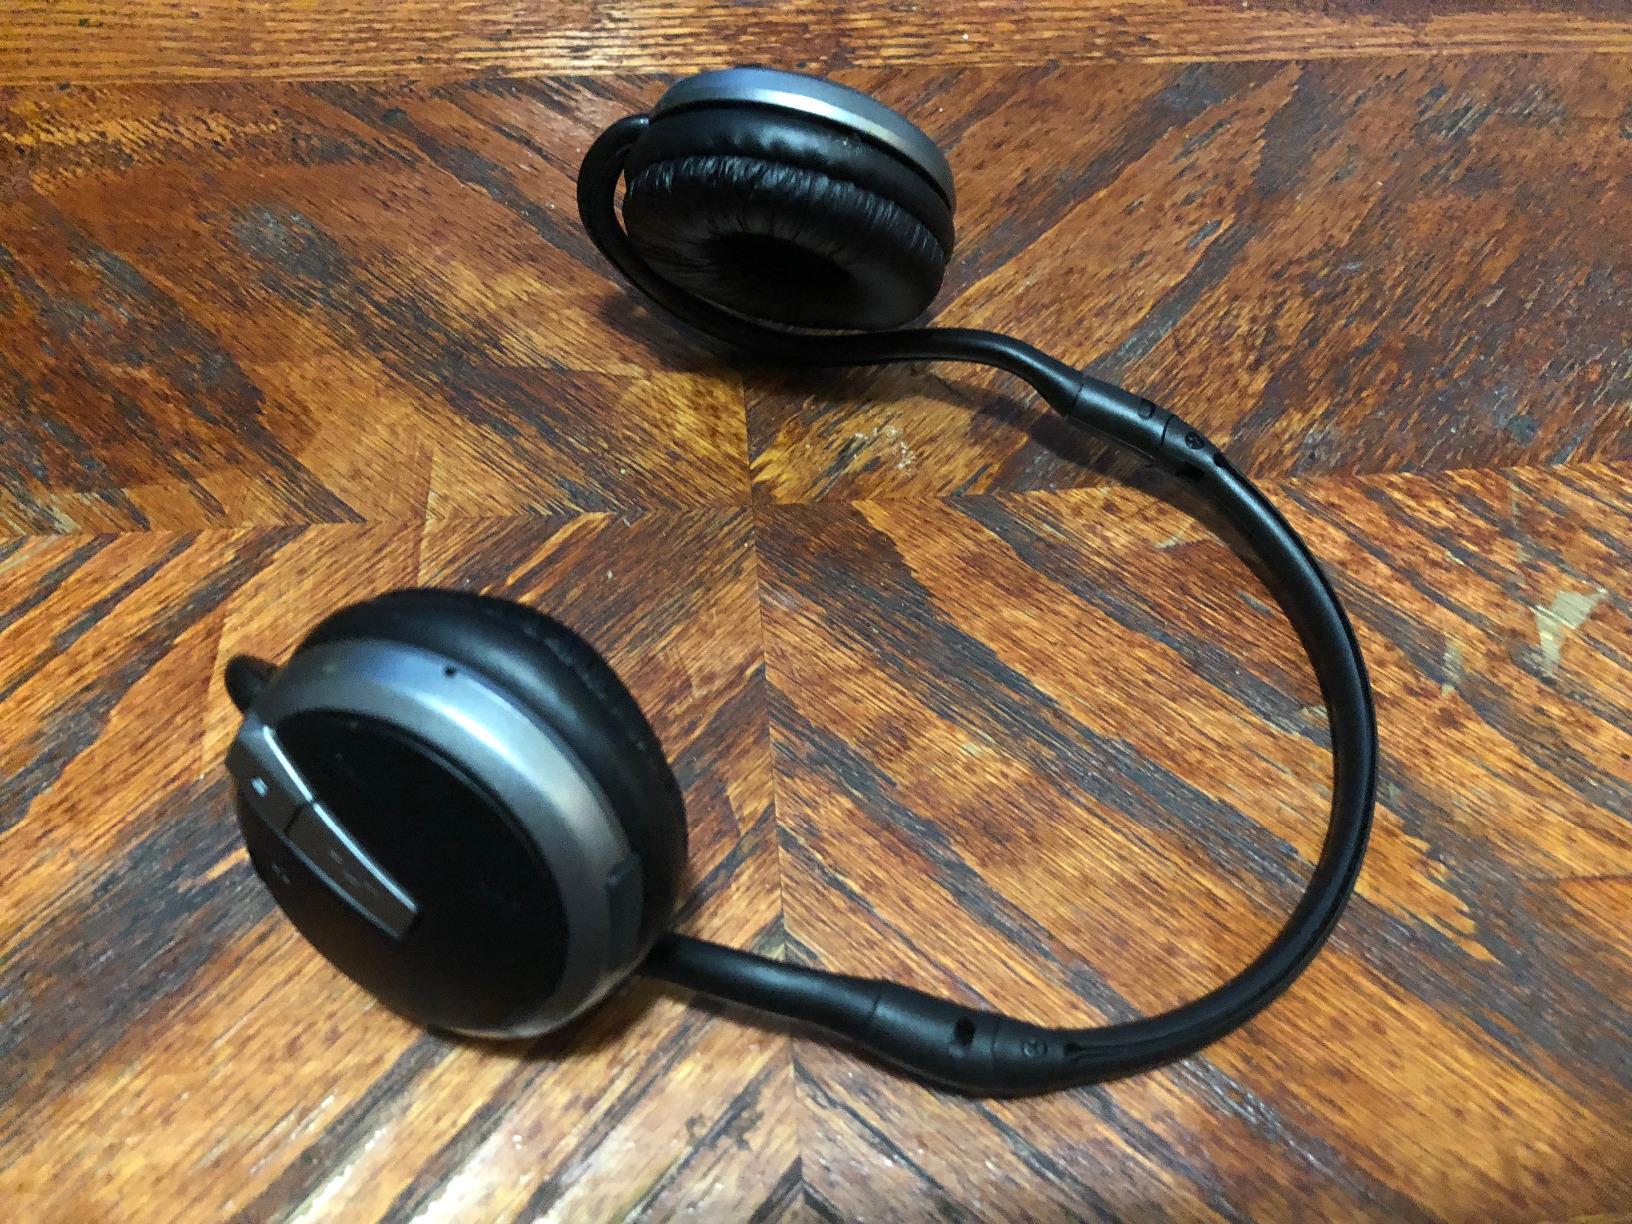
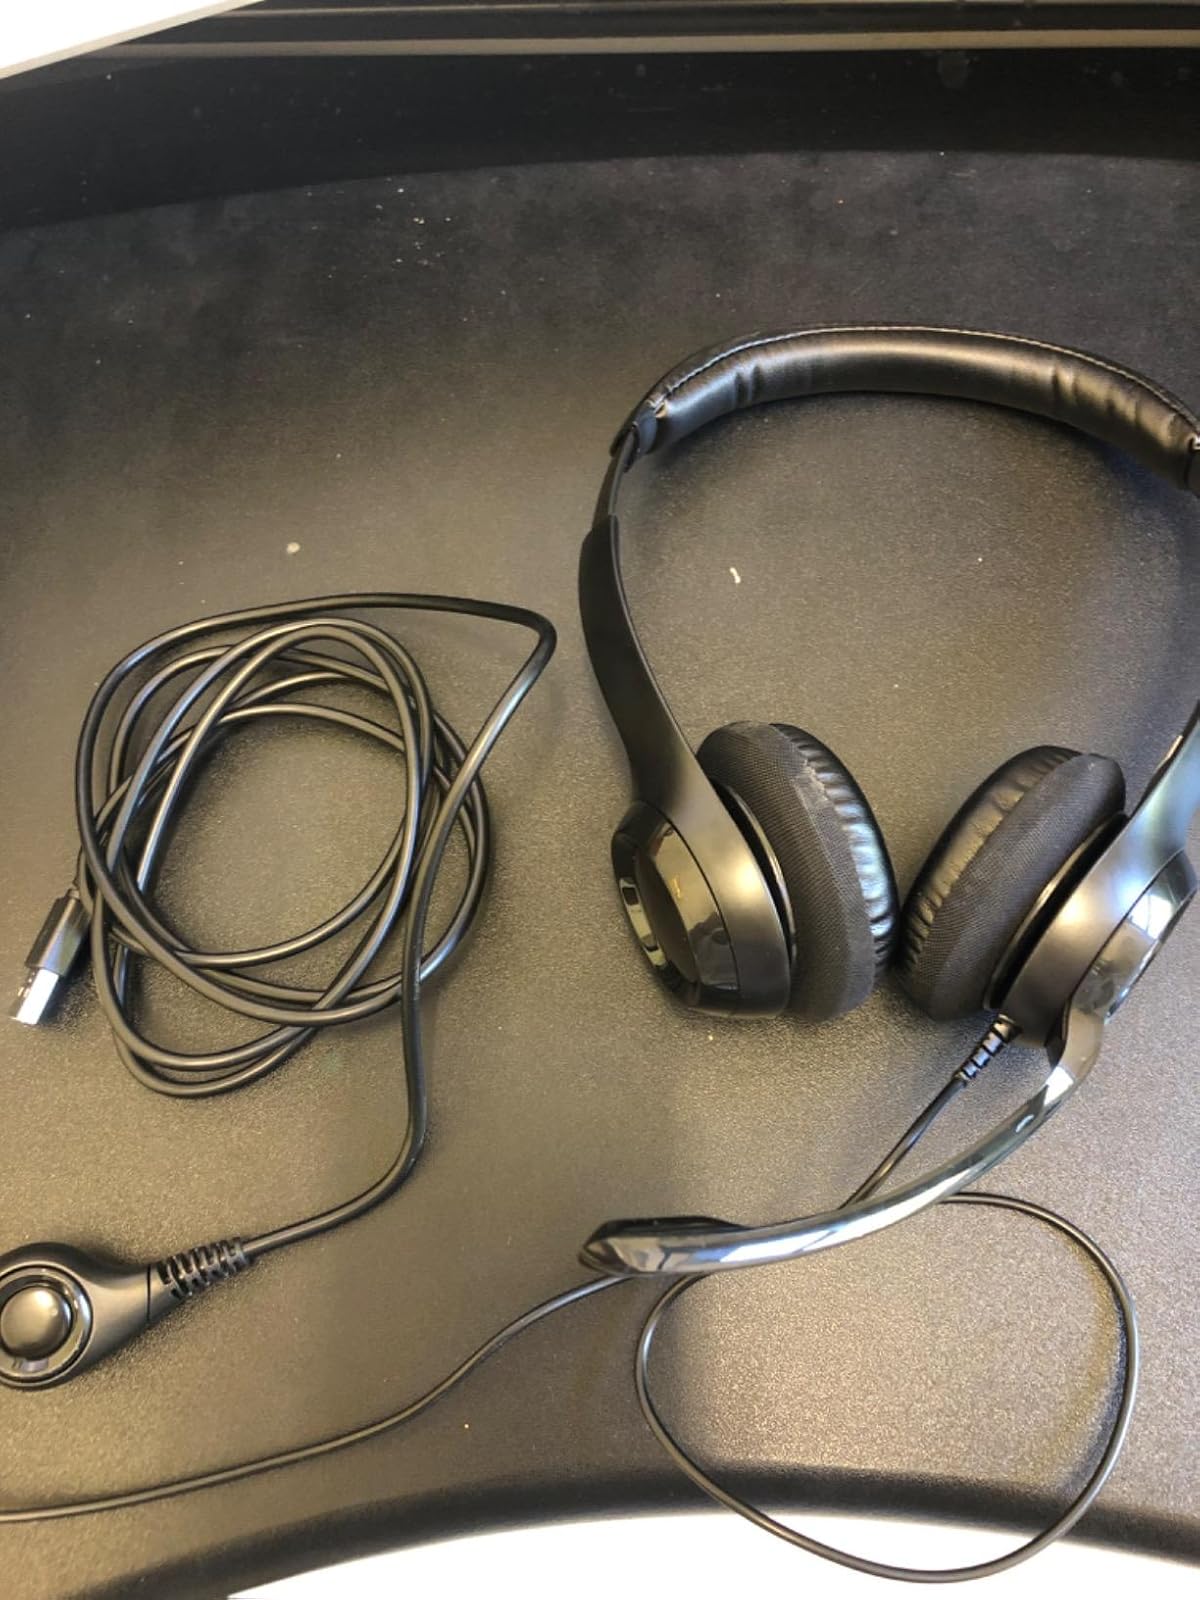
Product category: headphones
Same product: no